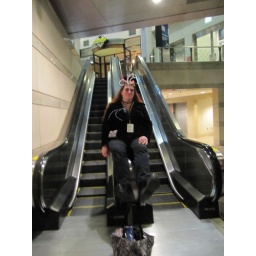
The second most chair like place to sit after the in wall heaters.